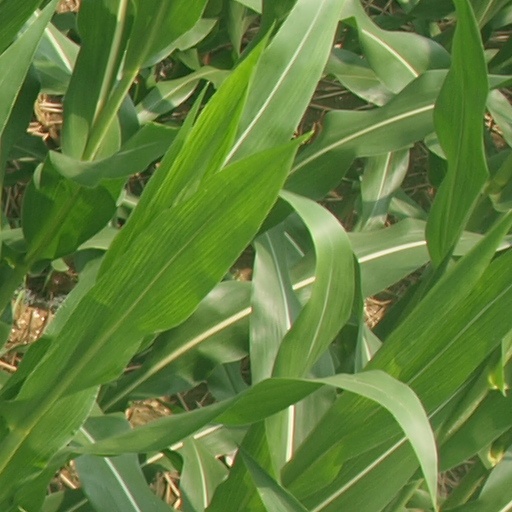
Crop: maize; corn